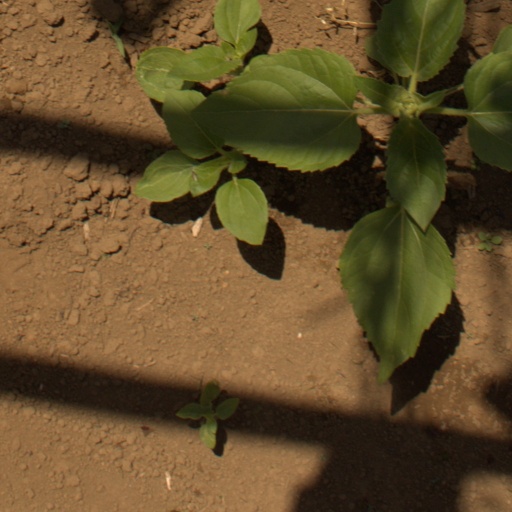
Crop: Jerusalem artichoke